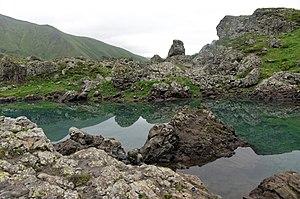
La municipalité de Doucheti est un district de la région de Mtskheta-Mtianeti en Géorgie, dont la ville principale est Doucheti. Au recensement de 2002, il comptait 33 636 habitants.